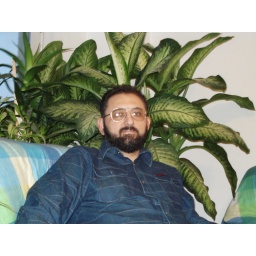
Steve Lorenzo at large in an armchair near his house favorite plant